Tauqir Sharif

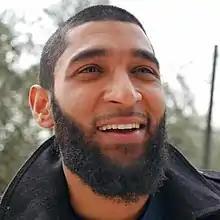

Tauqir Sharif is an aid worker known for his activity in Syria, his involvement in several convoys including the 2010 Gaza Freedom Flotilla and Road to Hope, having his UK citizenship revoked based on accusations of Al-Qaeda affiliation, and his 2020 abduction by an Al Qaeda-aligned Islamist group.